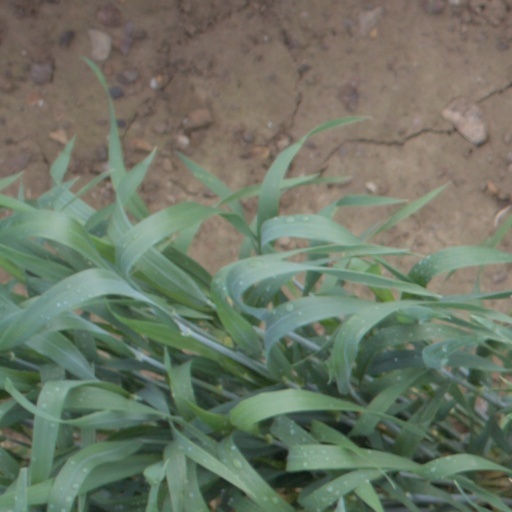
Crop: wheat